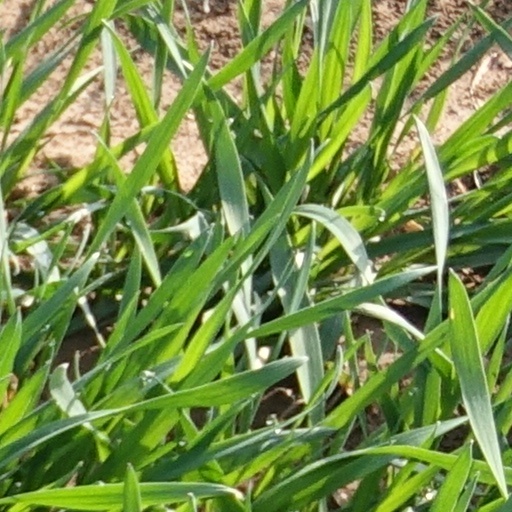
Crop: wheat